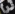
Number: 3